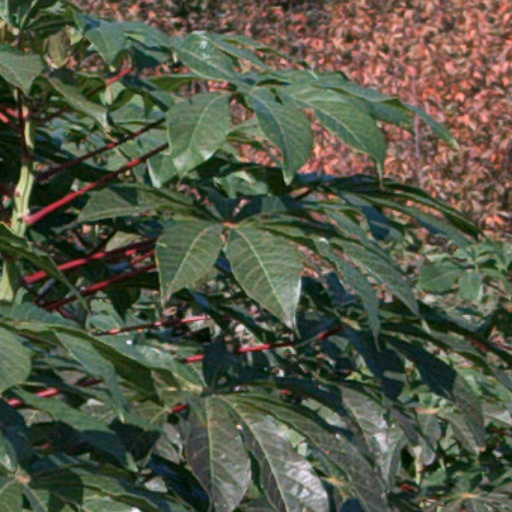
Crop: cassava